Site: brandenburg
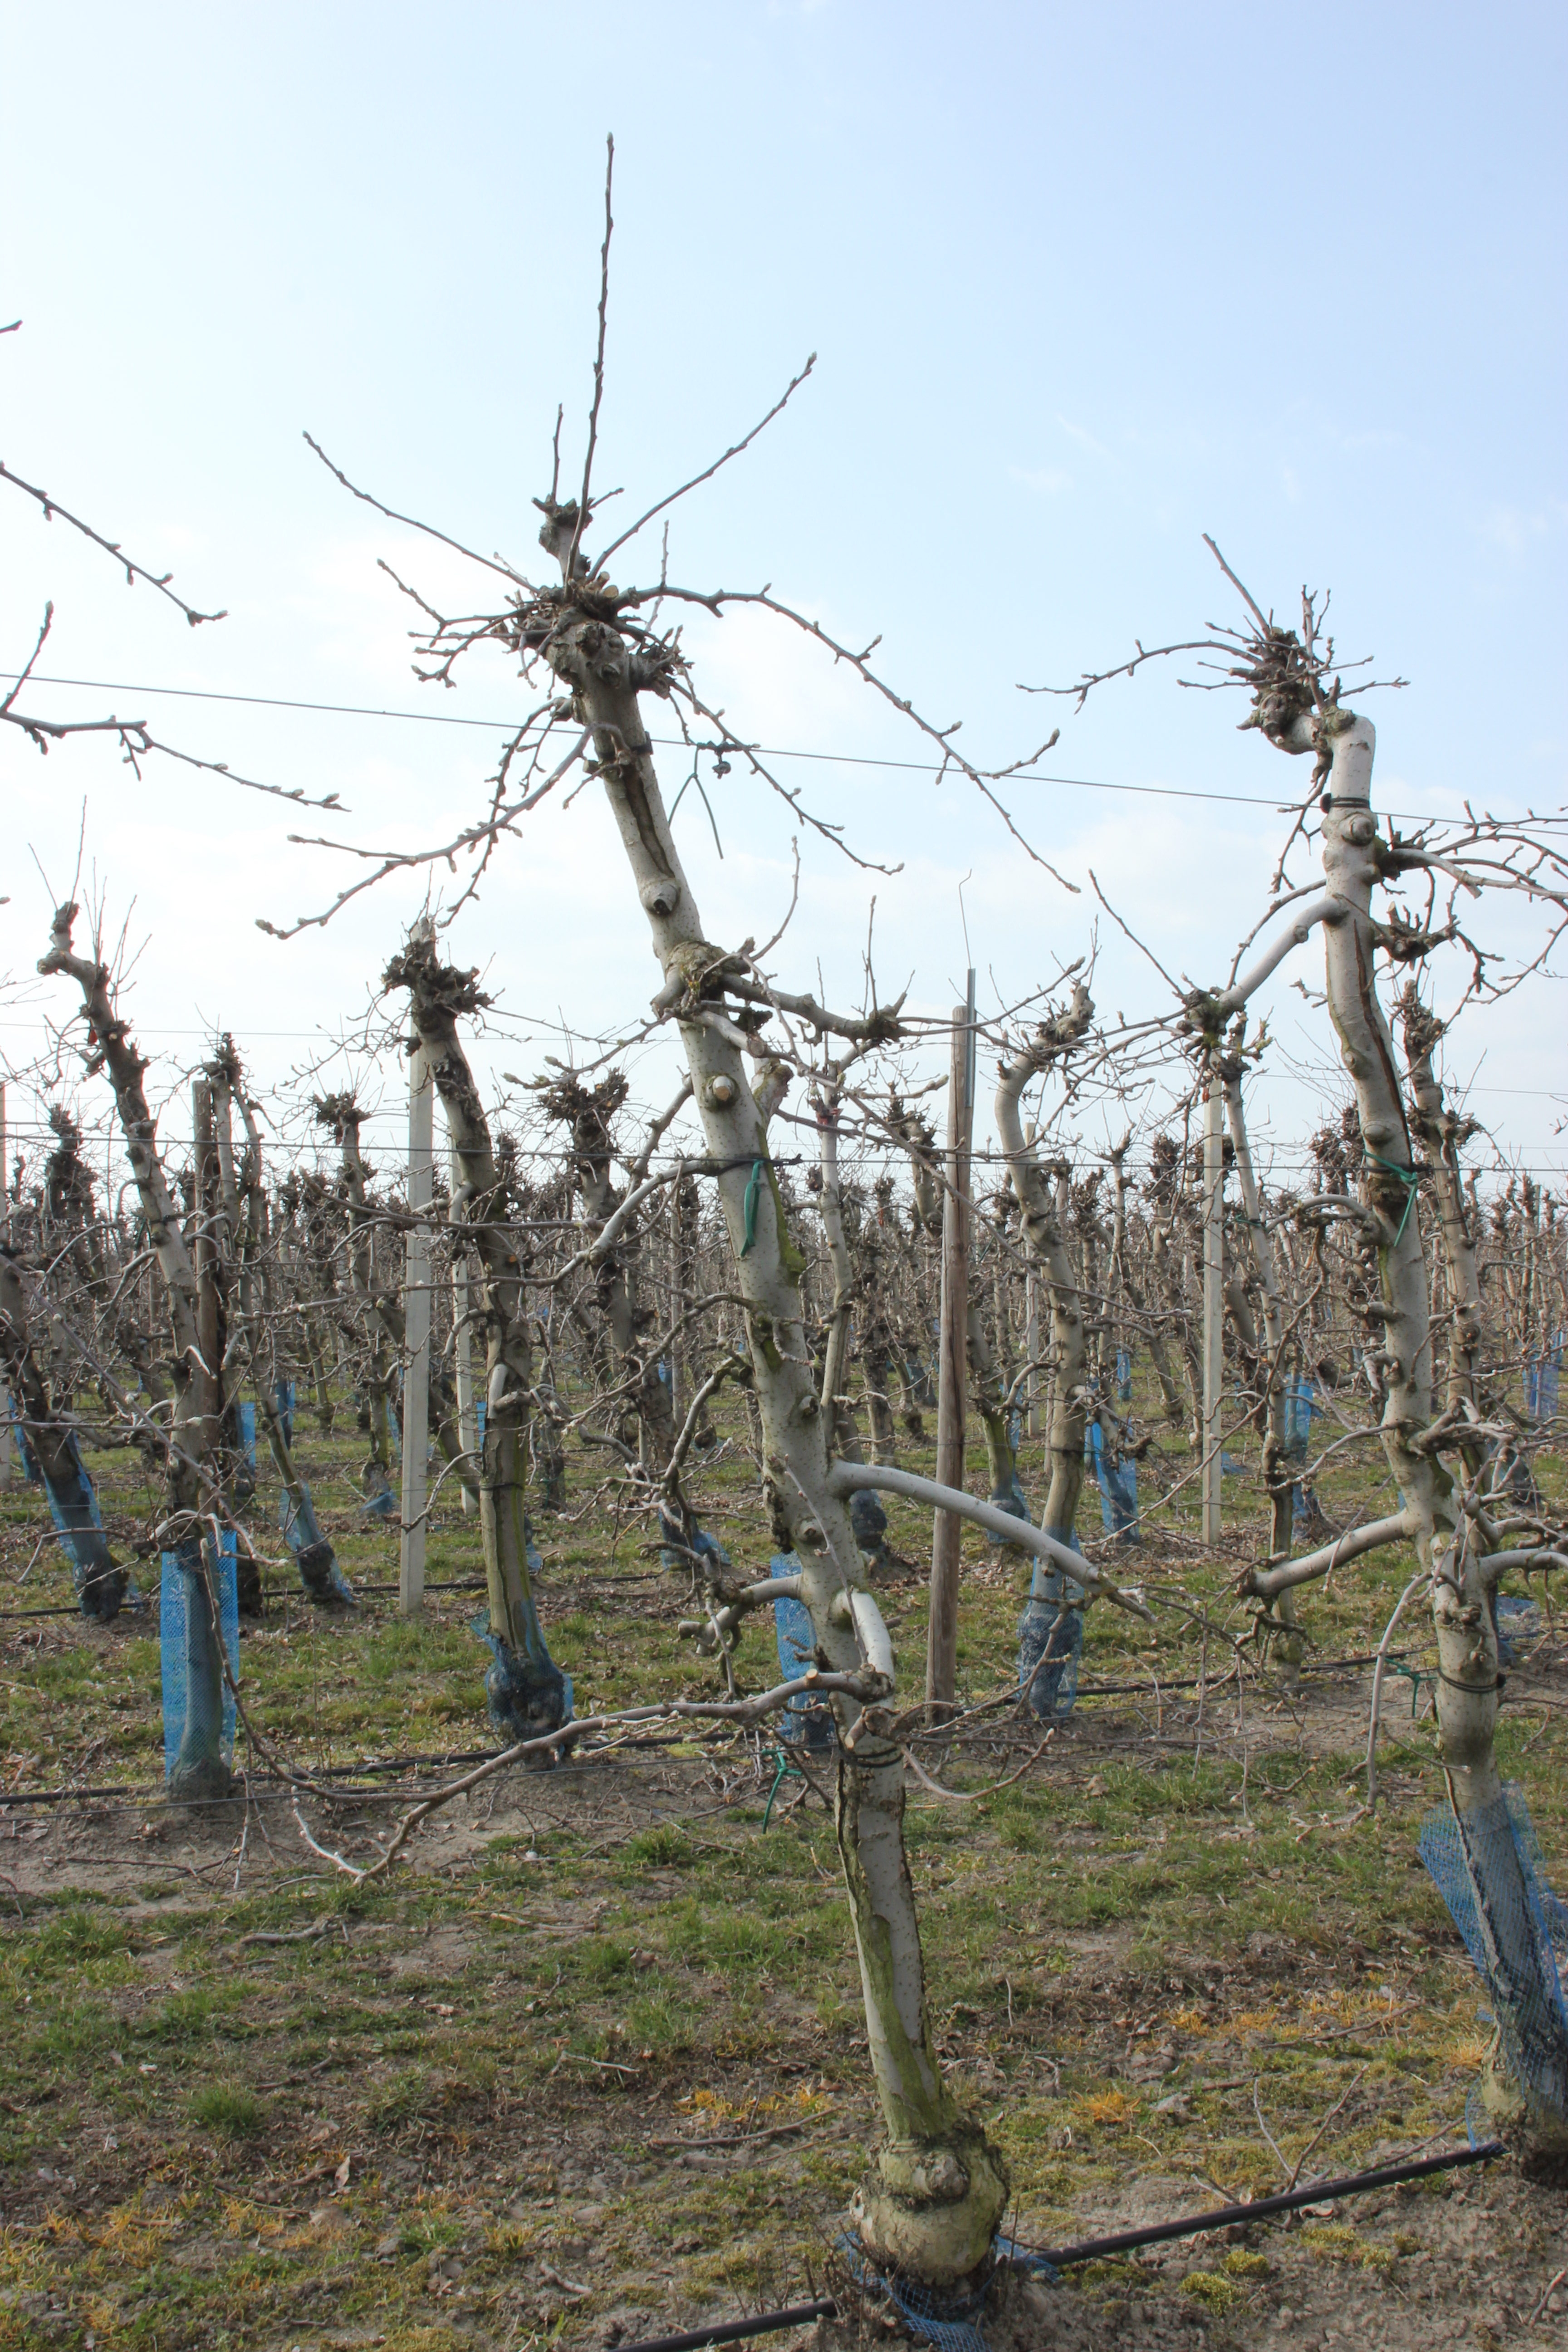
Growth stage (BBCH 03): Bud development